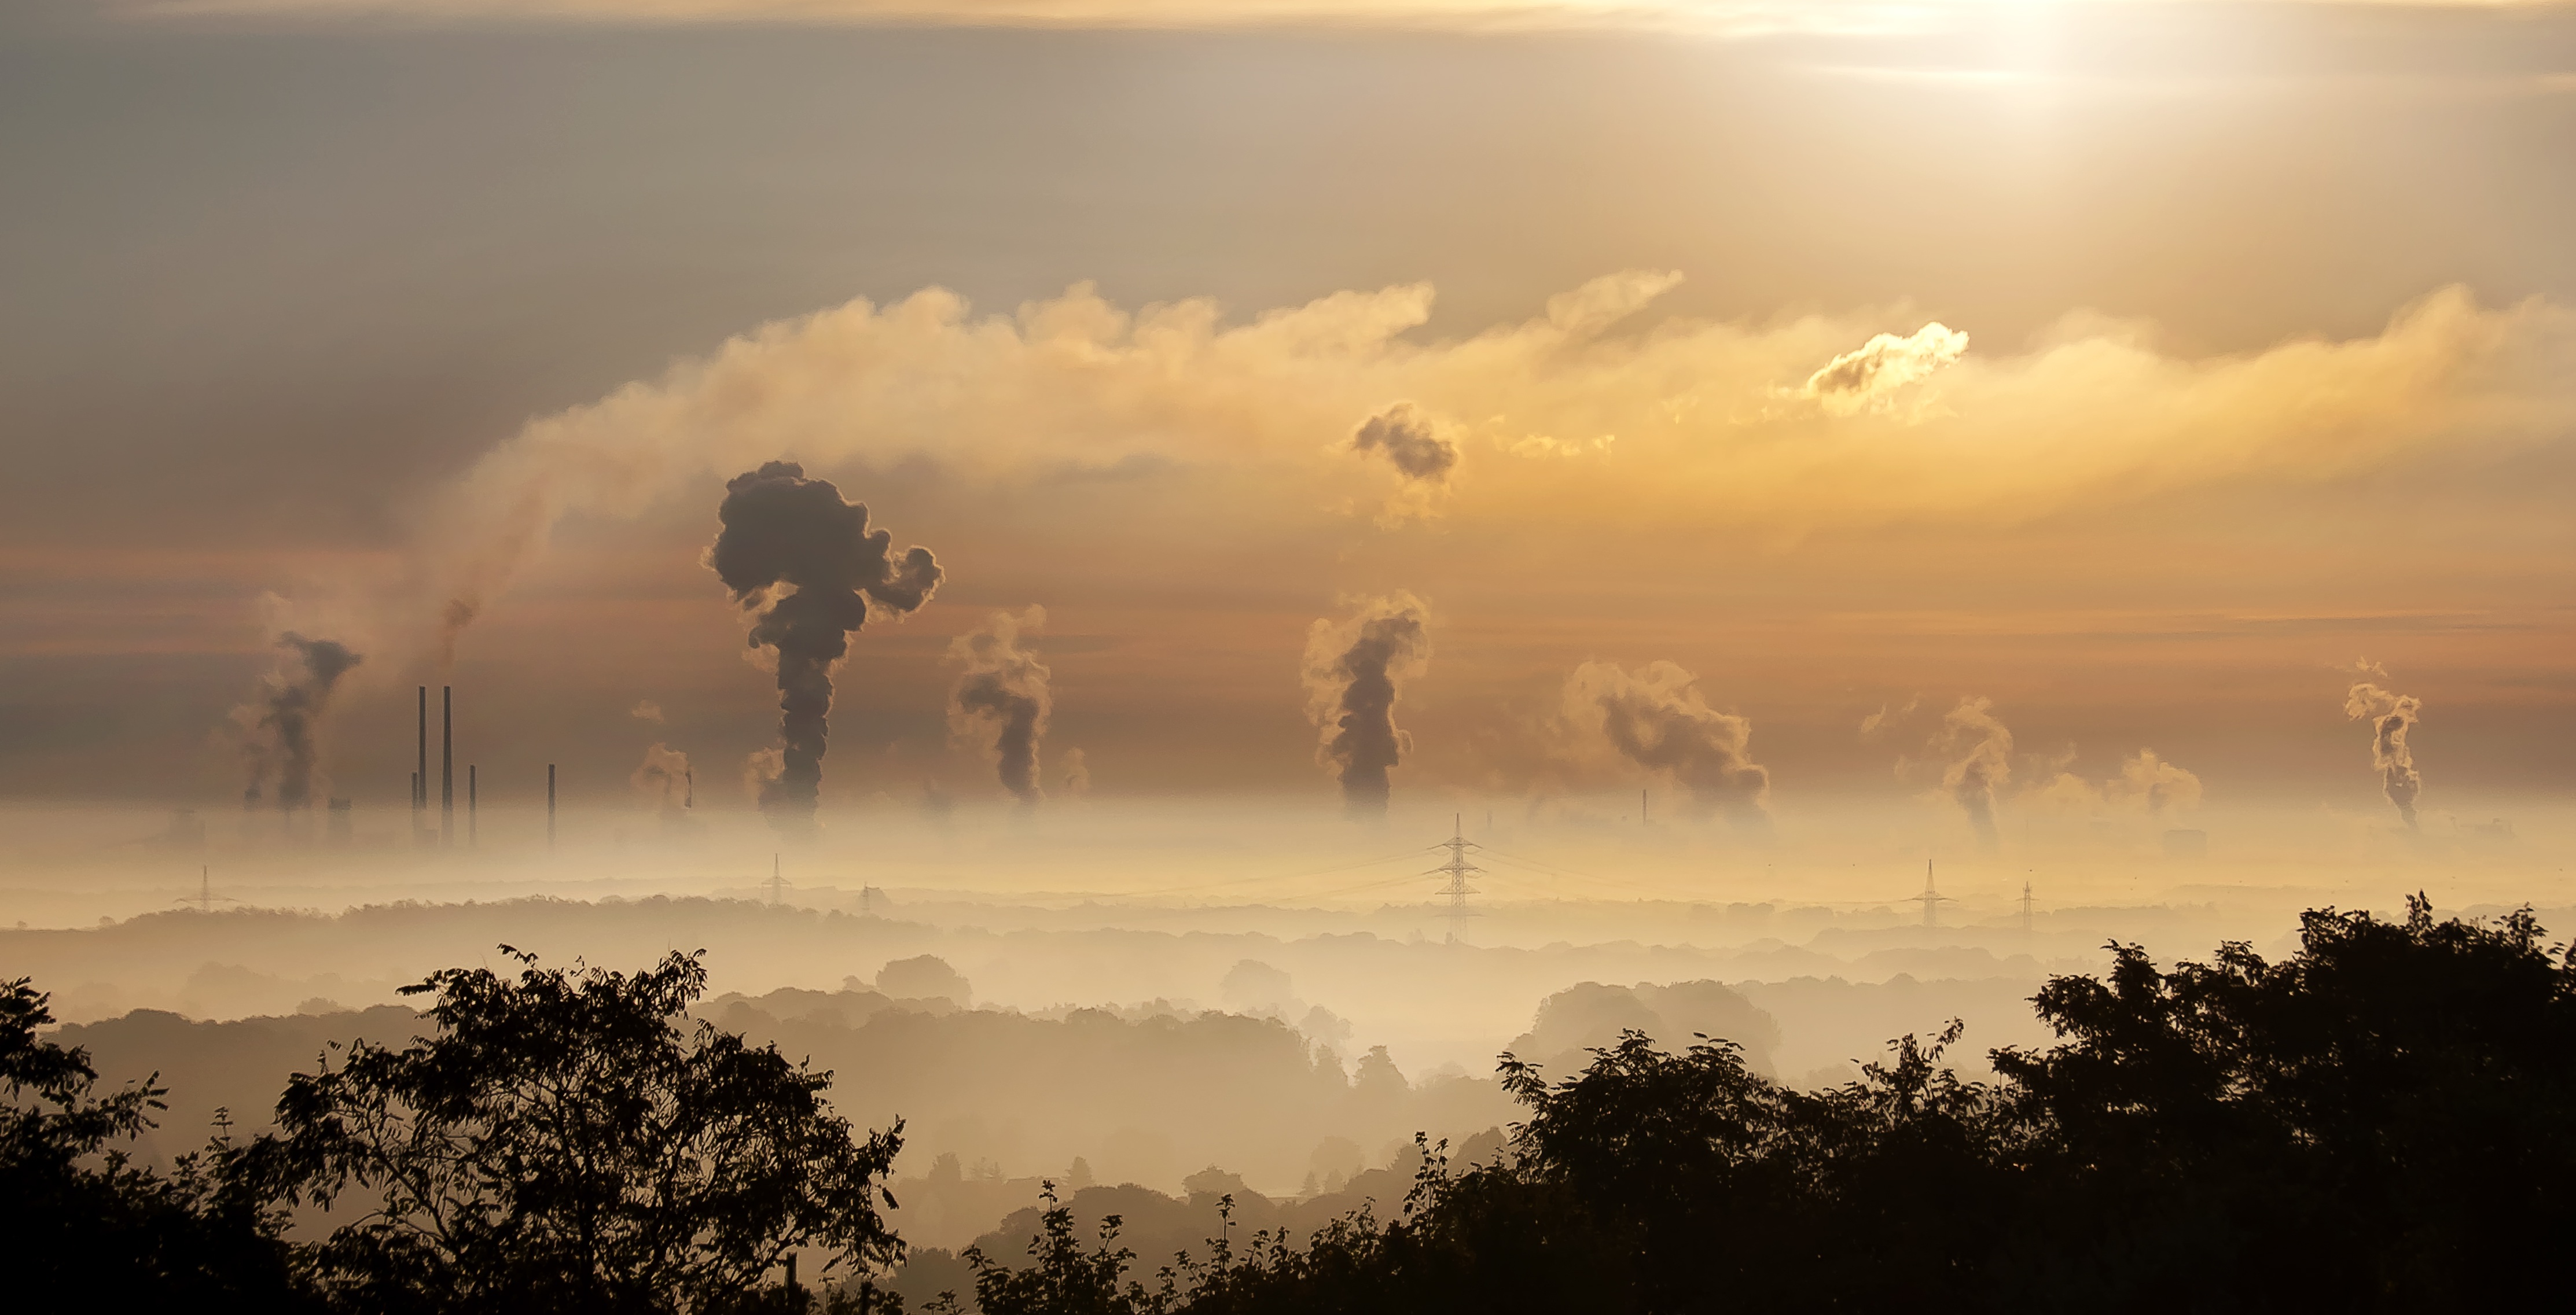
nature, horizon, cloud, sky, sun, fog, sunrise, sunset, mist, sunlight, air, steam, morning, hill, dawn, atmosphere, smoke, dusk, environment, evening, chimney, haze, factory, industry, power plant, clouds, smog, loneliness, toxic, pollution, duisburg, rhine, carbon, mining, exhaust, evening sky, environmental protection, industrial plant, disposal, ruhr area, atmospheric phenomenon